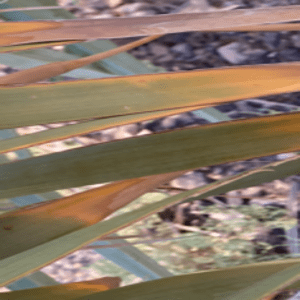
Label: Magnesium Deficiency